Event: Nepal Earthquake
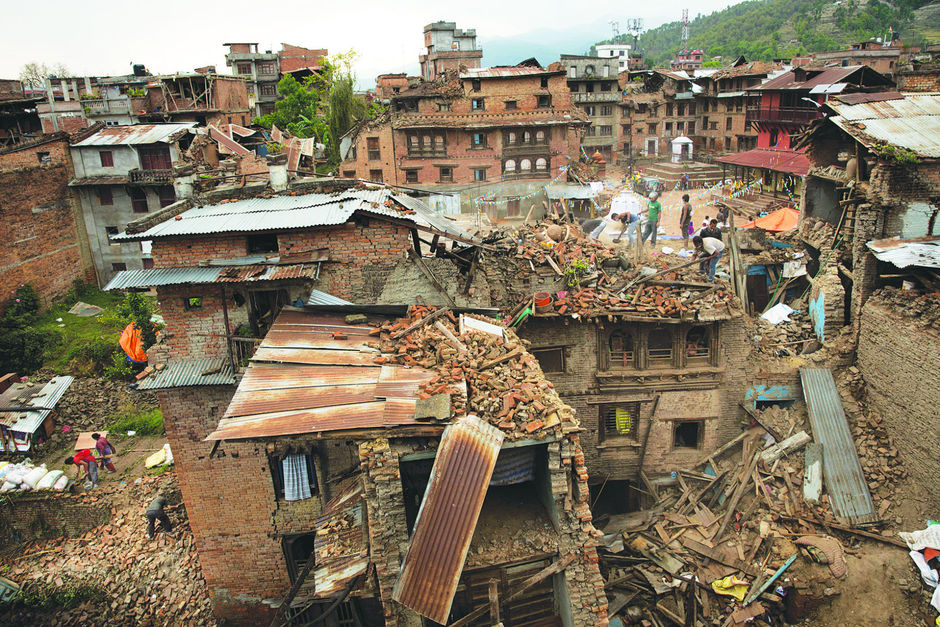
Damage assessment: damage